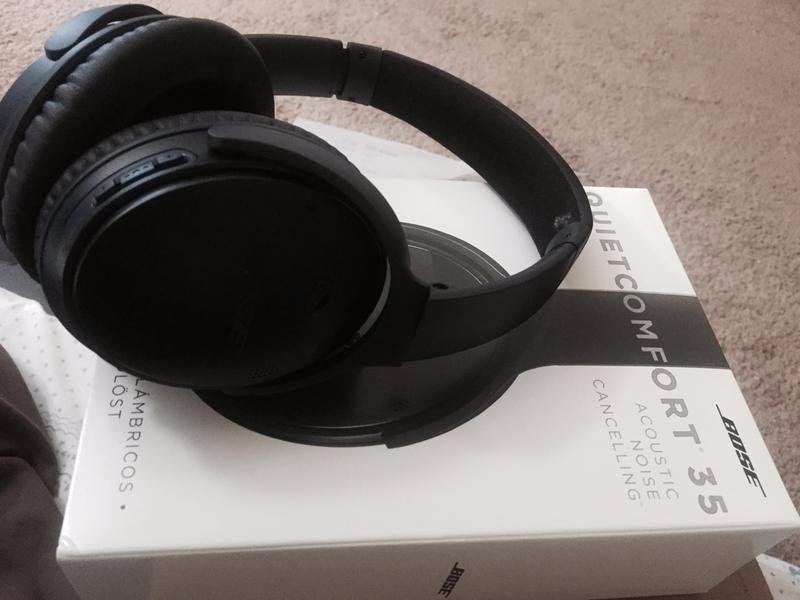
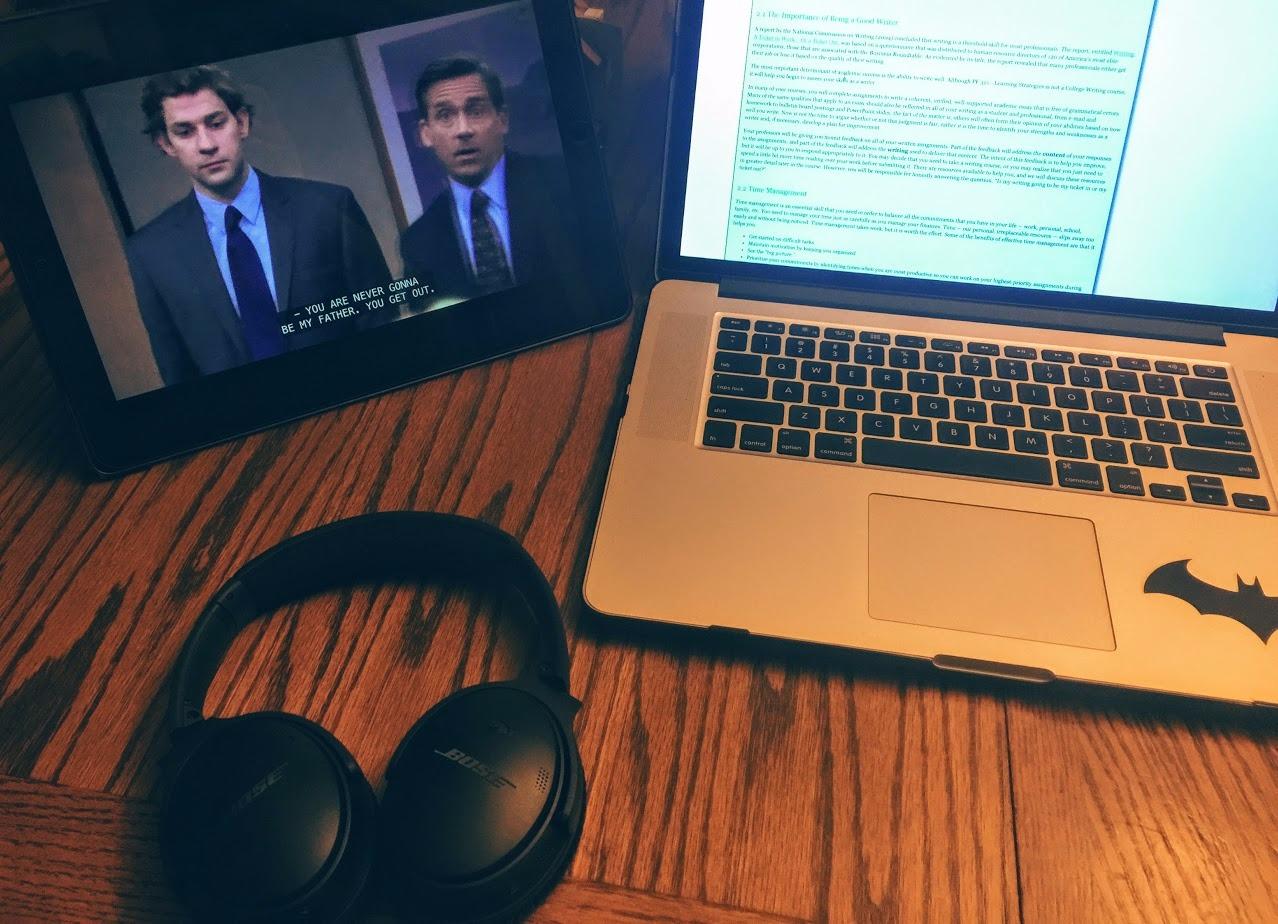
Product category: headphones
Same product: yes